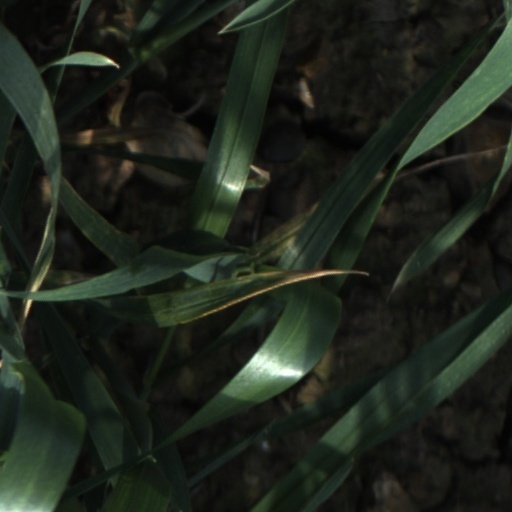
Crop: wheat